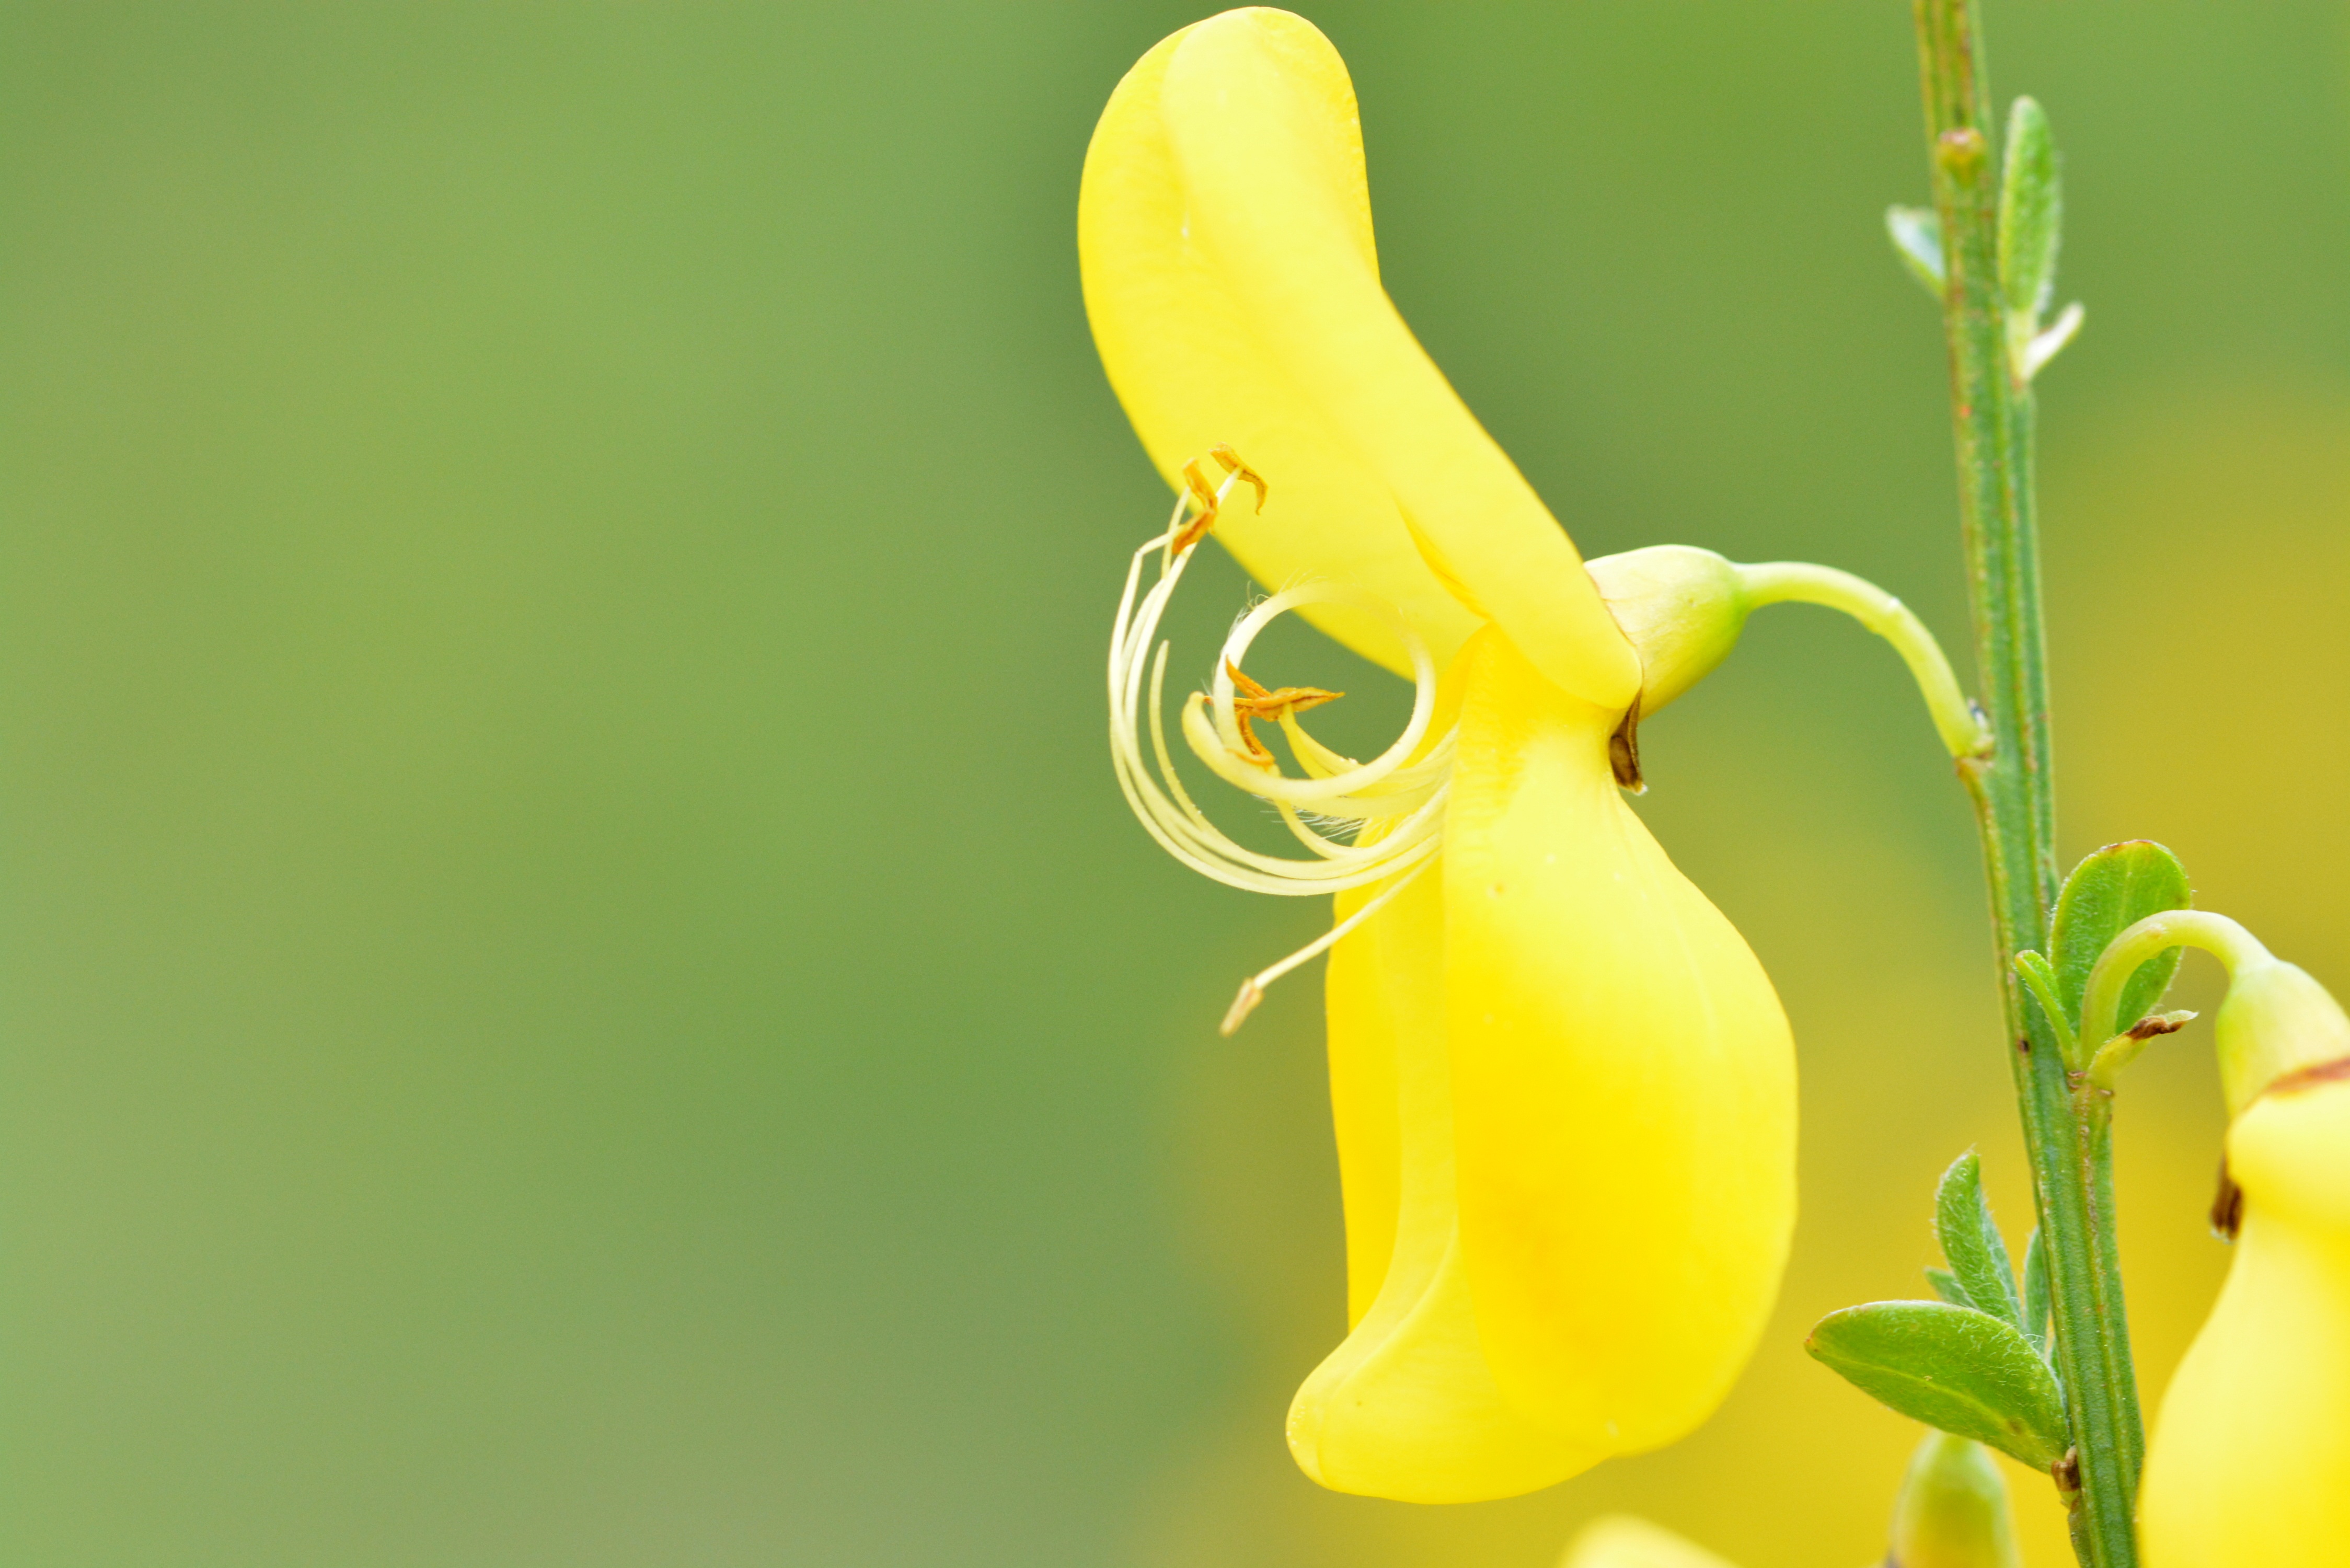
nature, plant, photography, flower, petal, bloom, spring, green, produce, yellow, close, flora, close up, macro photography, nature recording, flowering plant, flourished, was the most, plant stem, land plant